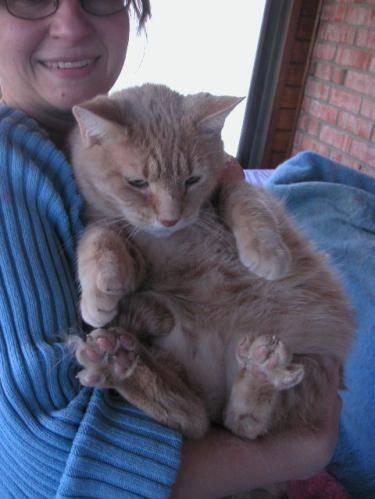
cat